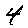
Label: 4